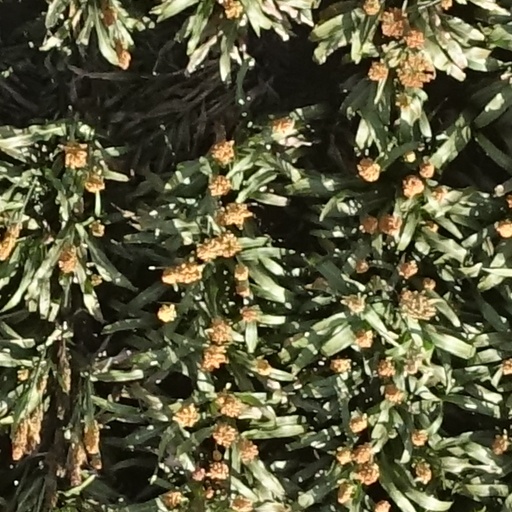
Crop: sorghum